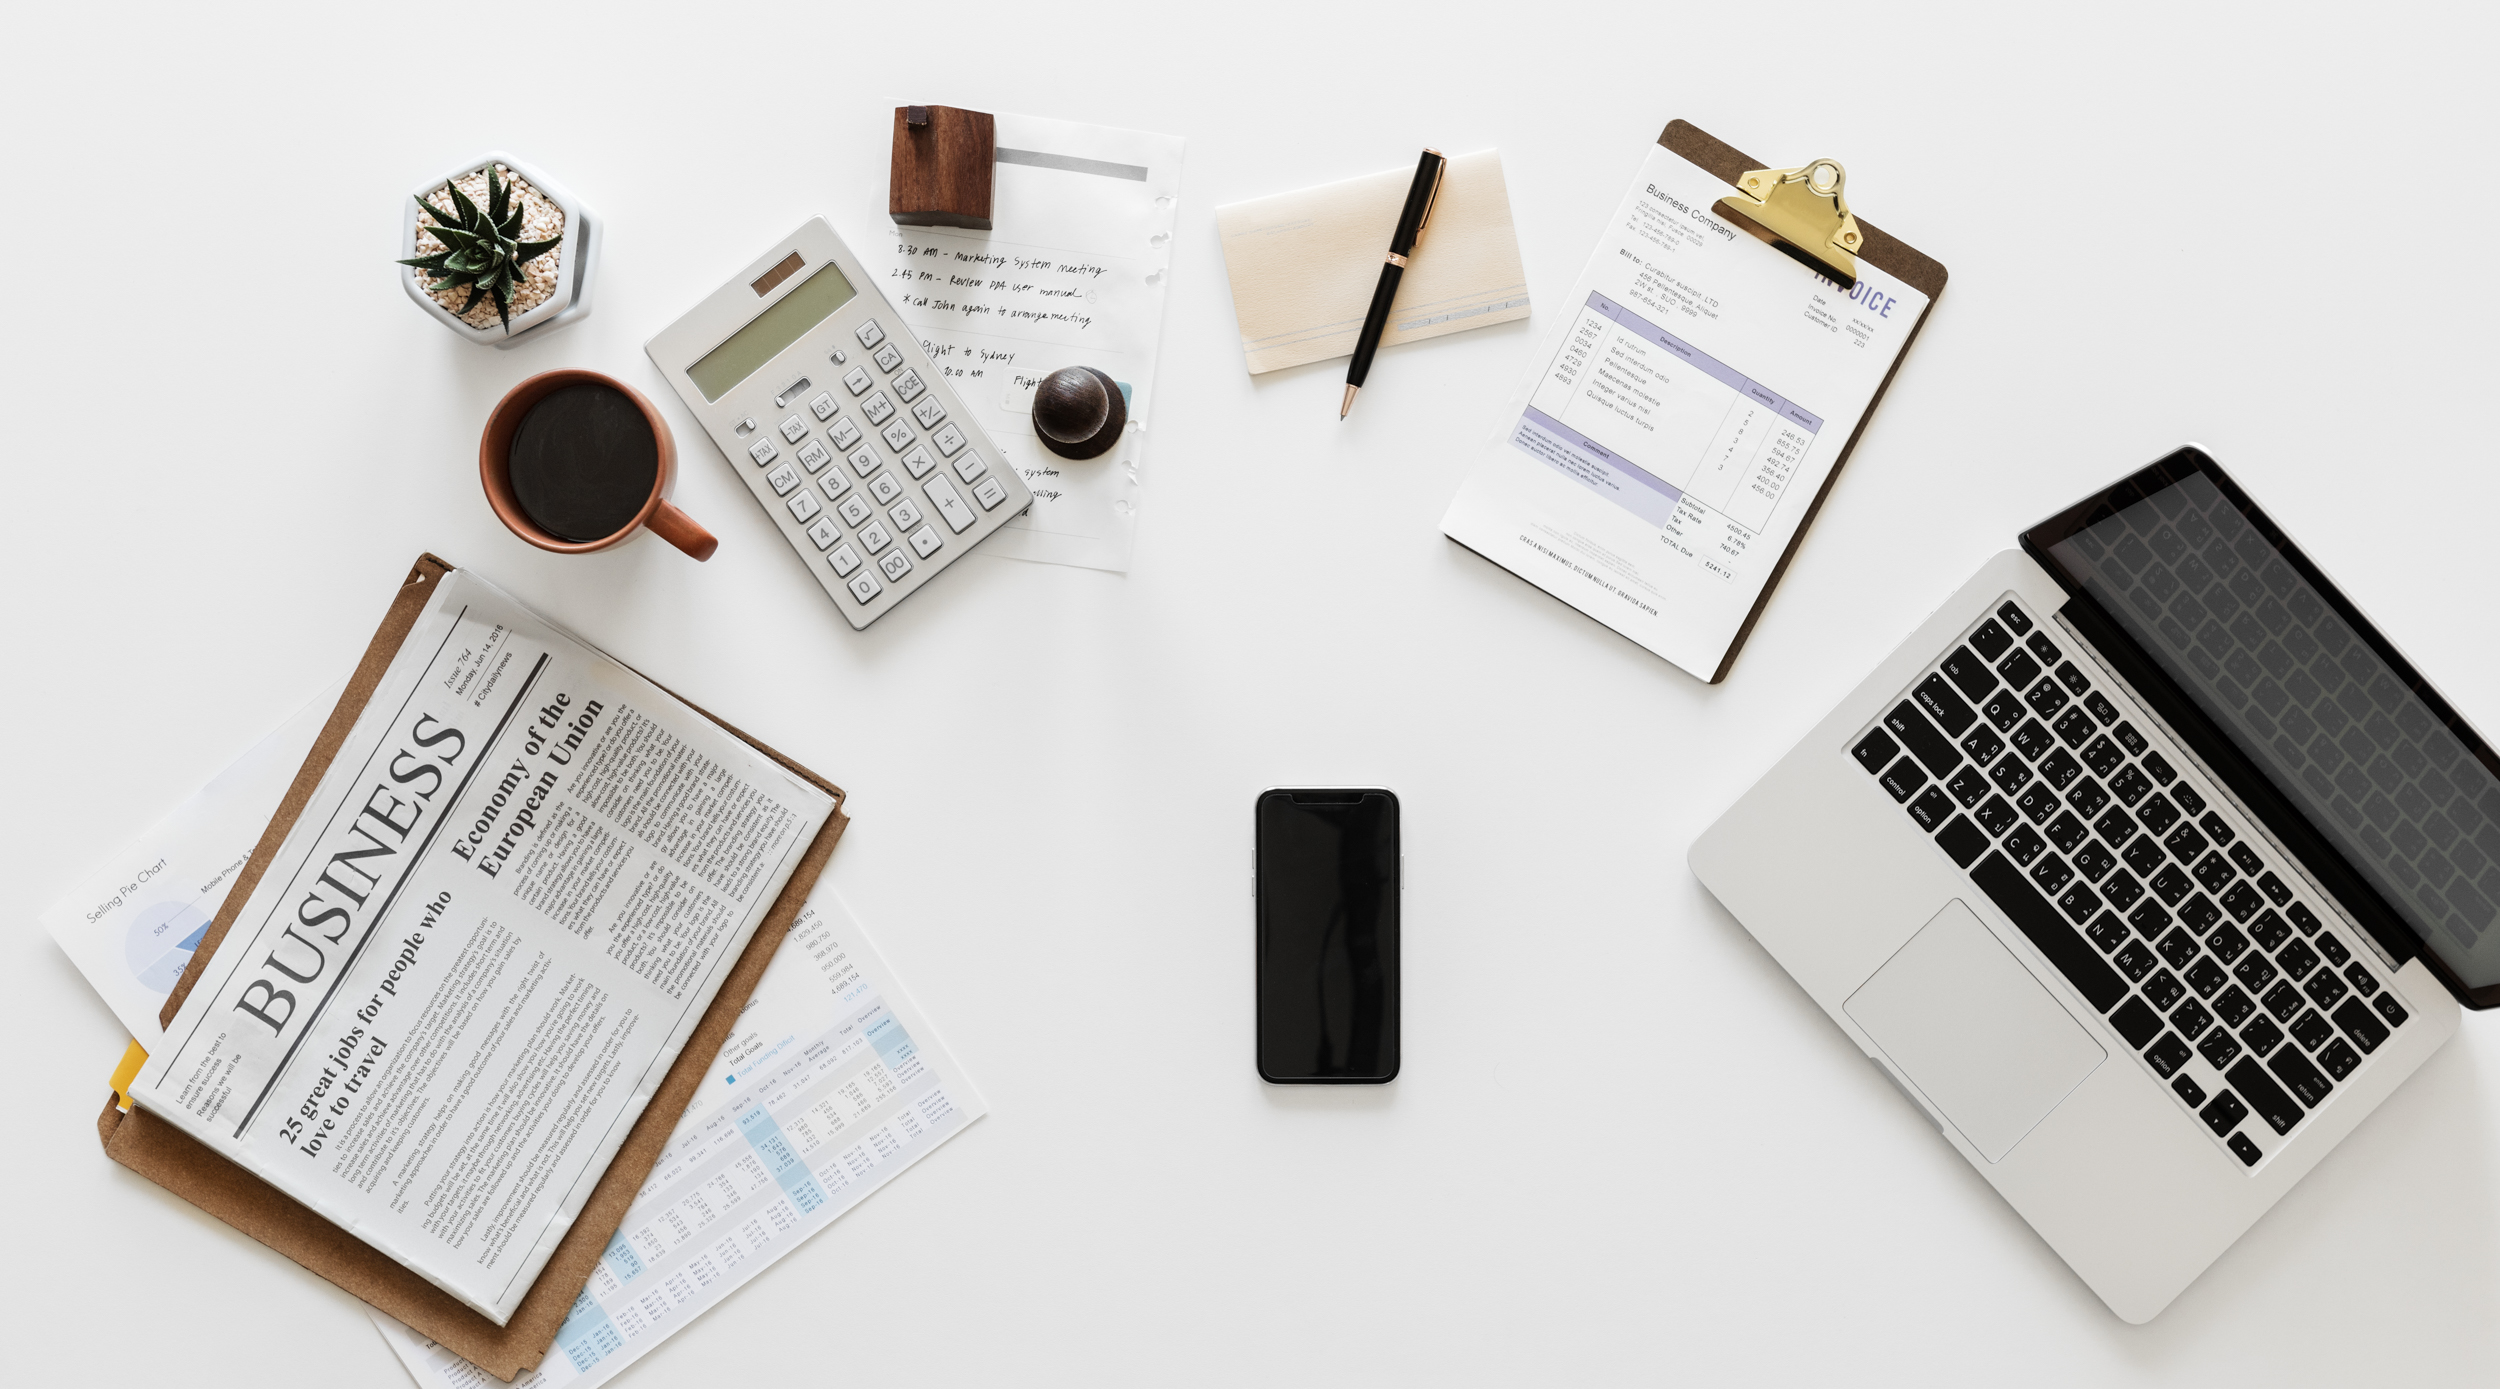
notebook, objects, office, papers, passbook, pen, table, technology, white background, wireless, working, workplace, product, product design, brand, font